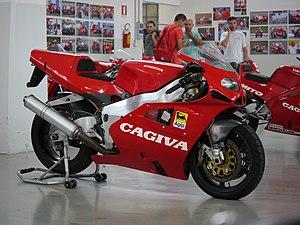
La F4 est un modèle de motocyclette sportive construite par la firme italienne MV Agusta, commercialisée depuis 1999.